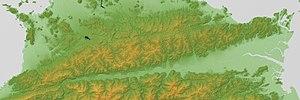
Les monts Sanuki sont une chaîne de montagnes qui court le long de la bordure méridionale de la préfecture de Kagawa et de la bordure septentrionale de la préfecture de Tokushima sur l'île de Shikoku au Japon.